El Hijo del crack

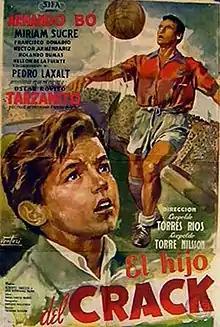

El Hijo del crack (meaning "Son of the Star") is a 1953 Argentine sports melodrama film of the classical era of Argentine cinema, co-directed by Leopoldo Torre Nilsson and Leopoldo Torres Ríos and starring Armando Bo and Oscar Rovito. The film, a tale of a dwindling professional football star and his son was released on December 15, 1953 in Normandie cinema in Buenos Aires. The cast involved major professional football players of the time as Mario Boyé, Tucho Méndez and Ángel Labruna and journalists such as Fioravanti. It is the last film in which Leopoldo Torres Ríos and Leopoldo Torre Nilsson (father and son) worked together. The 77 minute film was produced by Sociedad Independiente Filmadora Argentina (SIFA).